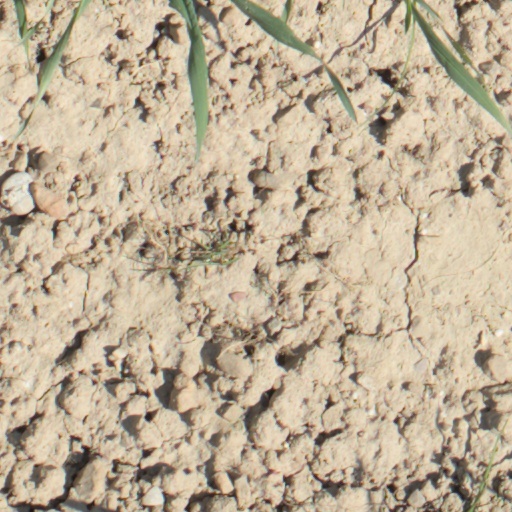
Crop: wheat